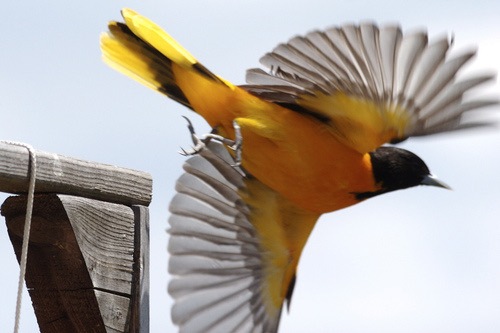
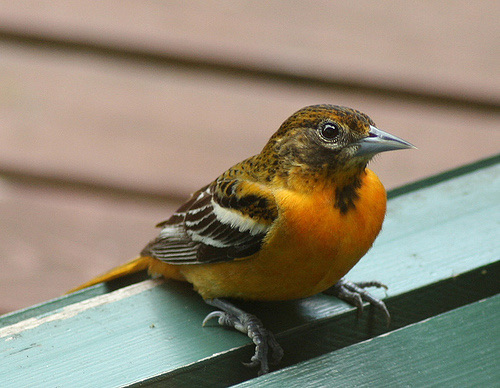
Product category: misc
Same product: yes